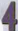
Number: 4